Wu experiment

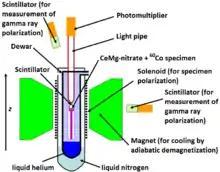
Schematic of the Wu experiment

The experimental challenge in this experiment was to obtain a high directional orientation or "polarization" of the Co nuclei.